Love Is Forever (1982 film)

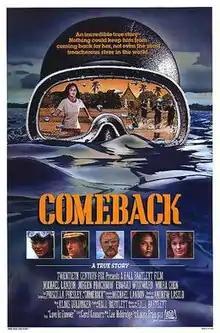
Original film poster

Love Is Forever (also known as Comeback) is a 1982 adventure drama film based on the experiences of Australian journalist John Everingham in Laos and Thailand. It was written, directed and co-produced by Hall Bartlett and co-produced by Michael Landon, who played the lead role in the film. Filmed in Thailand, it was released outside the United States in cinemas under the titles Comeback and Passion and Valor and shown first in America on television.